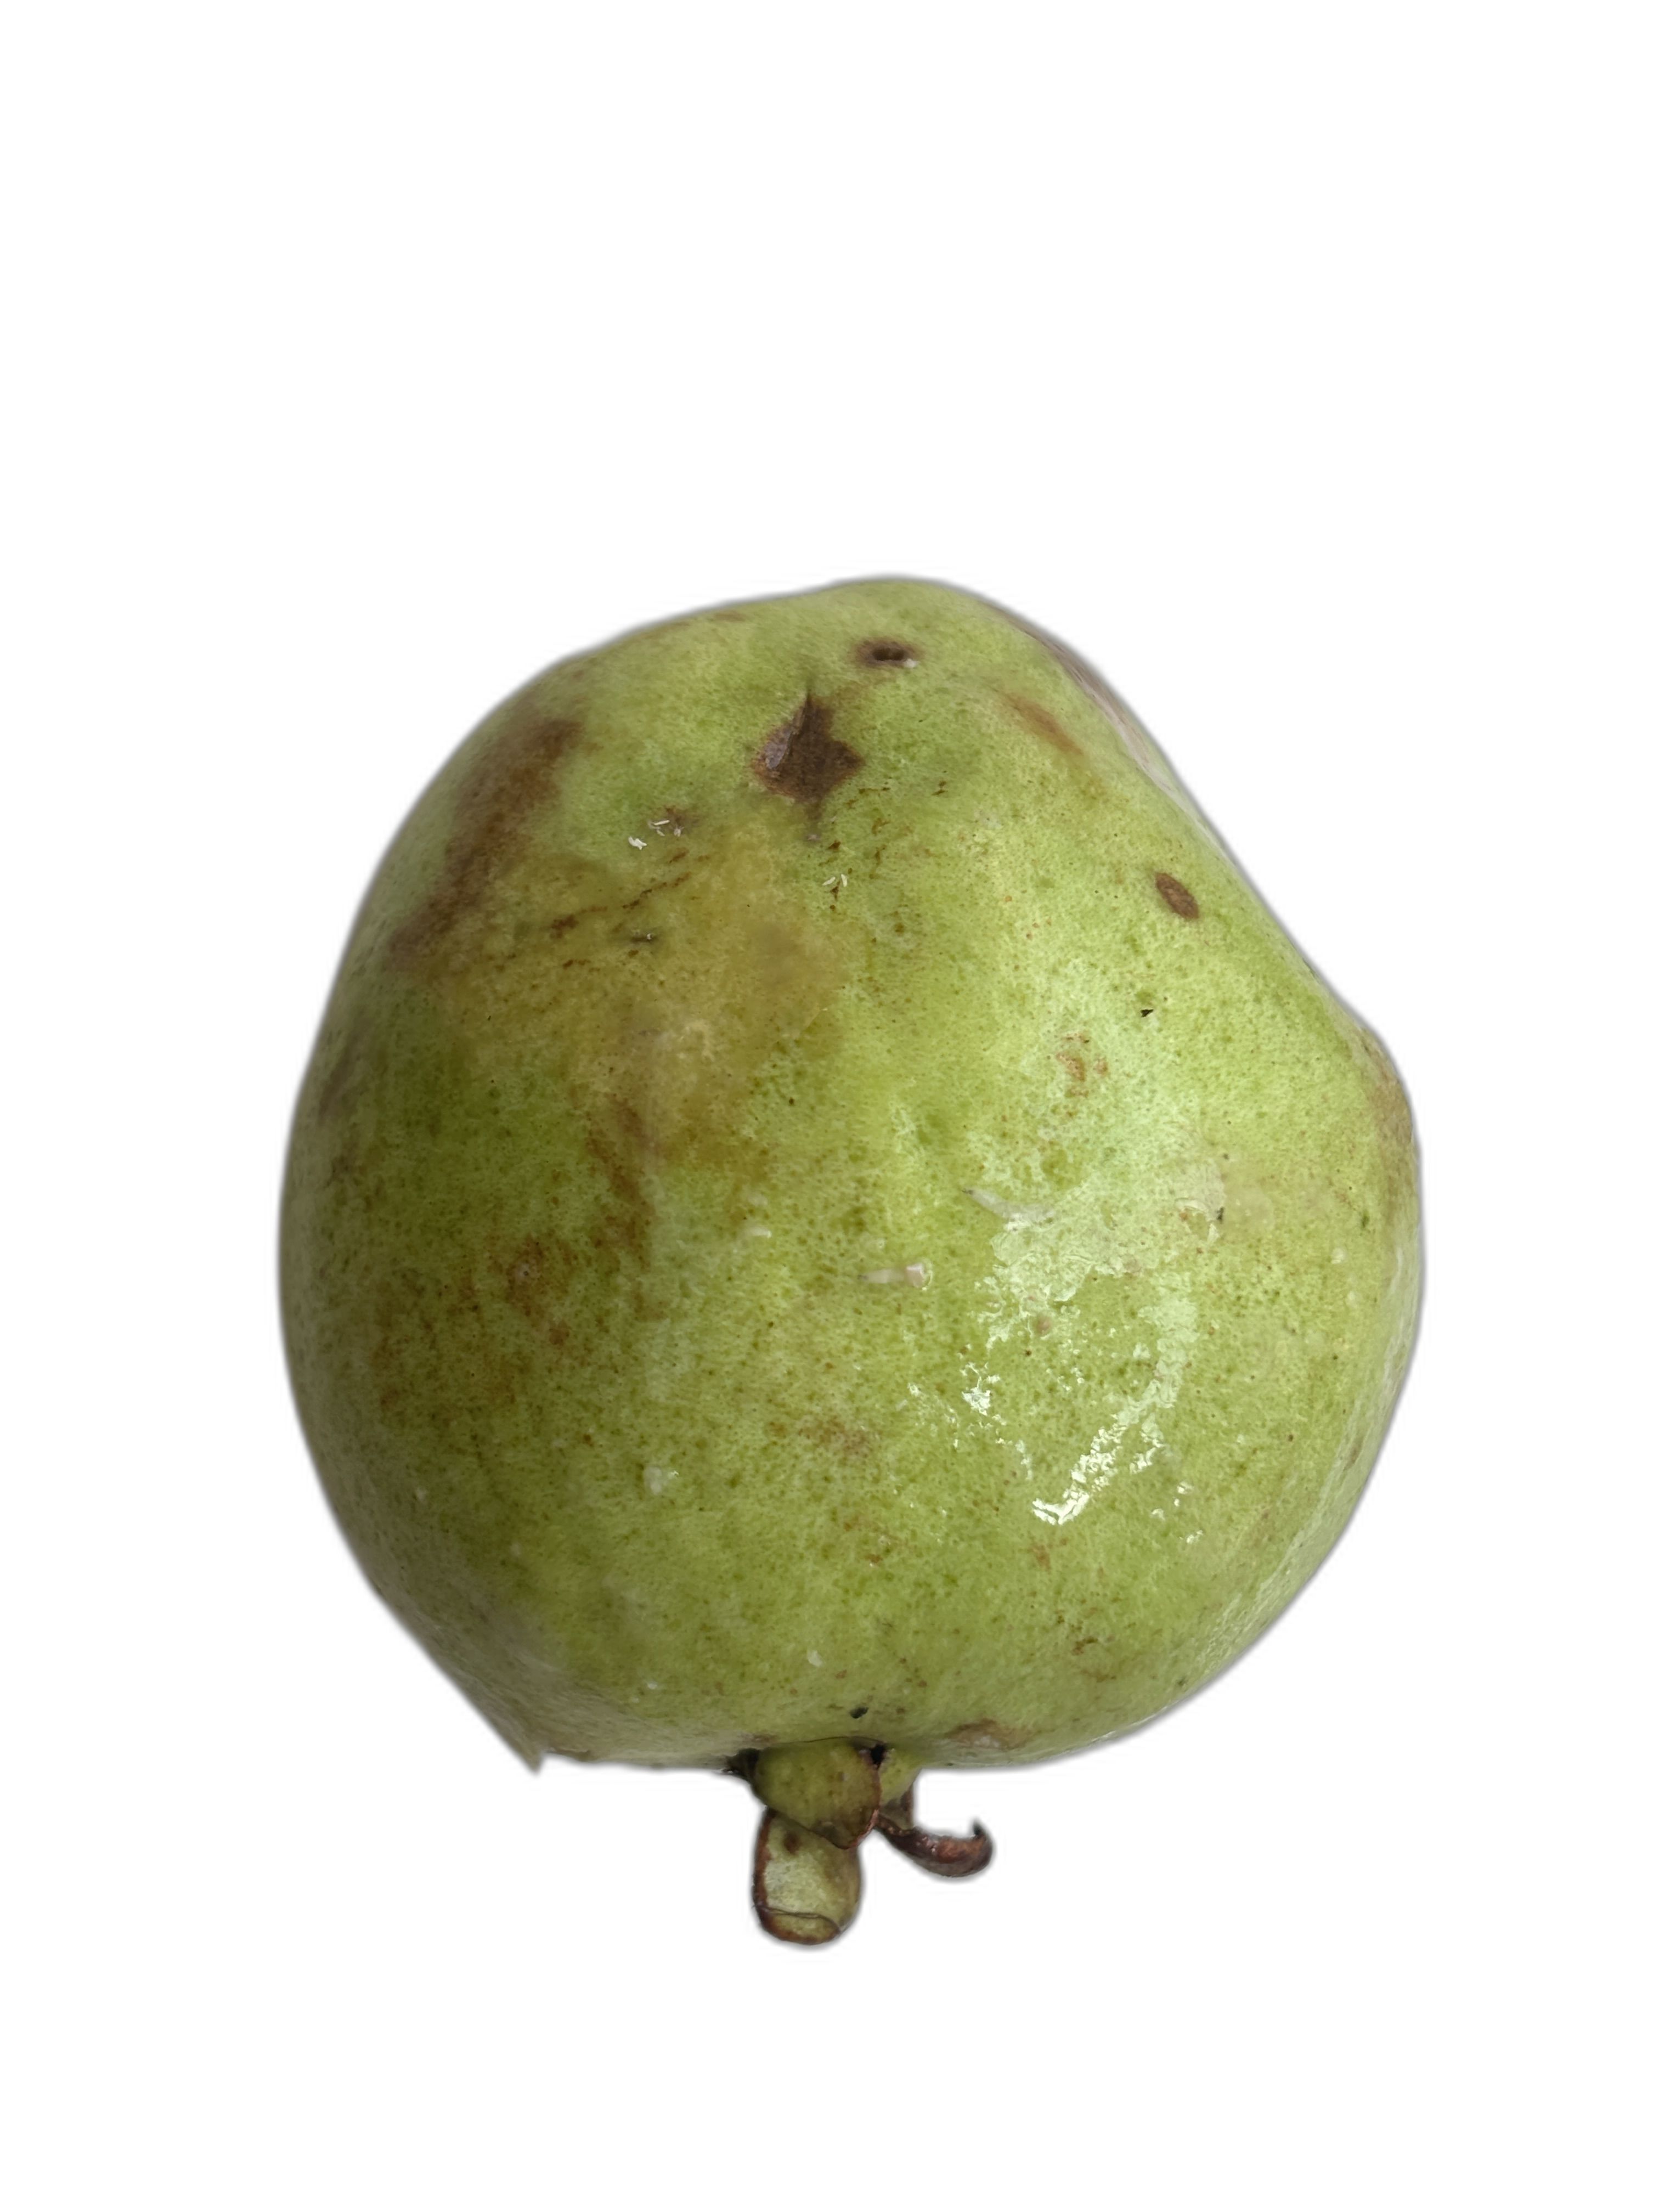
Plant part: fruit
Disease: Anthracnose